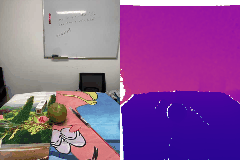
Label: pear